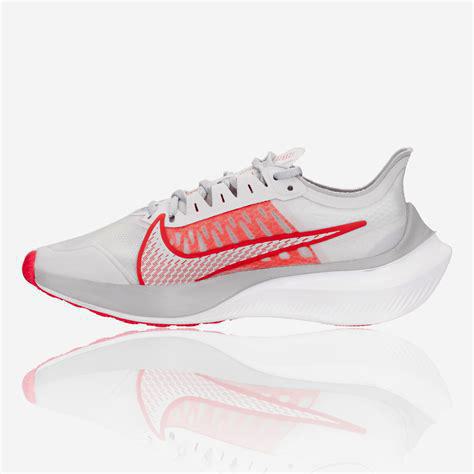
Brand: Nike
Model: Zoom Gravity